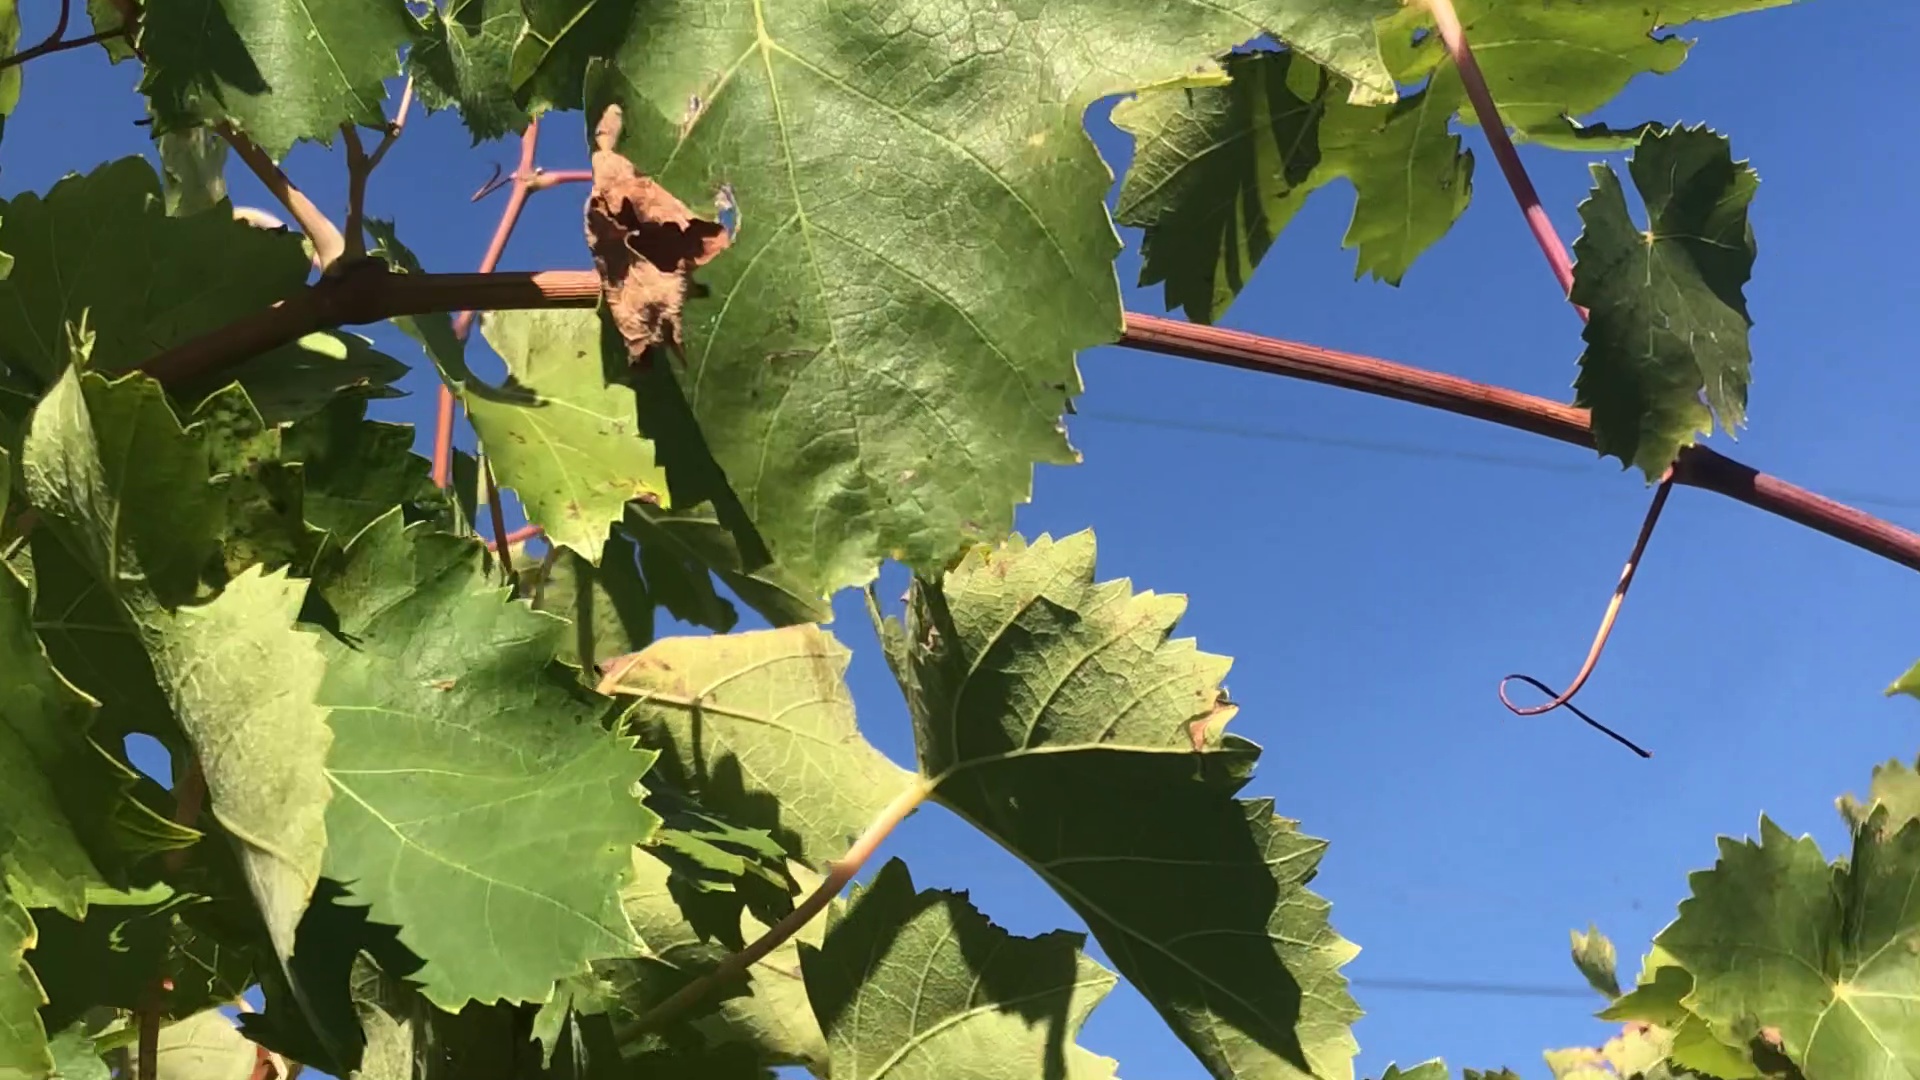
Label: healthy